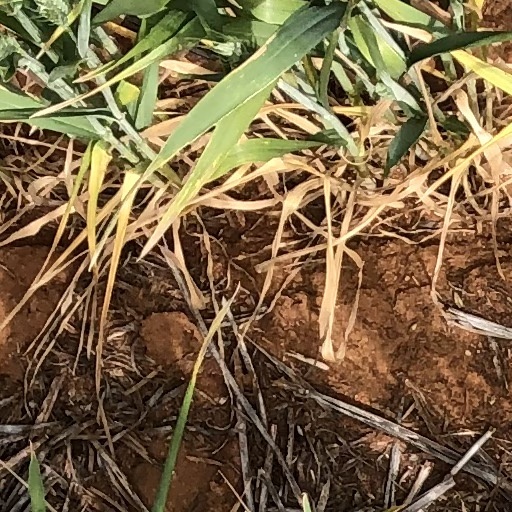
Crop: wheat